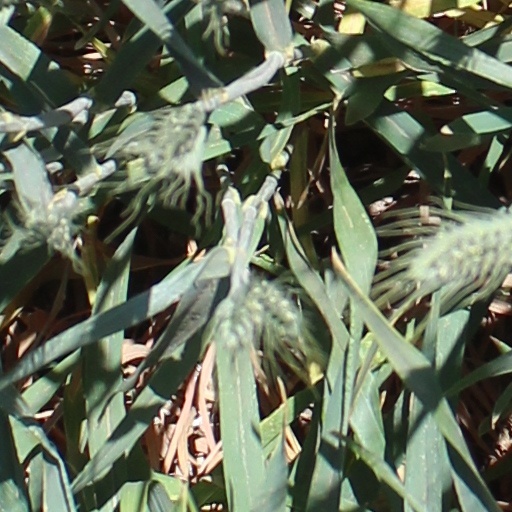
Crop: wheat